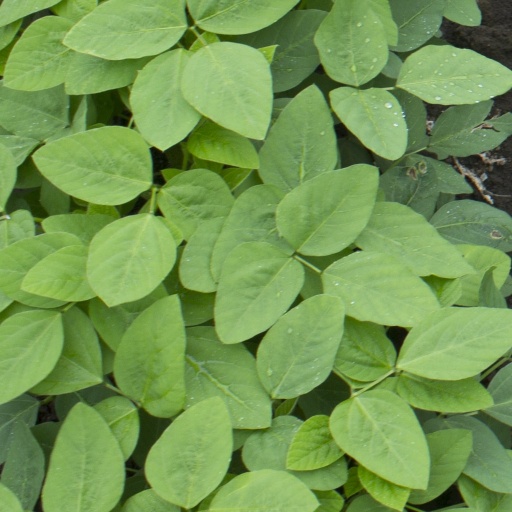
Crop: soybean